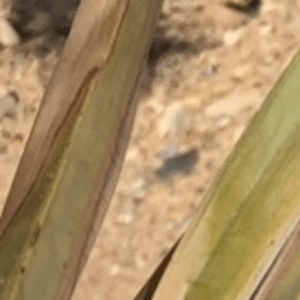
Label: Magnesium Deficiency